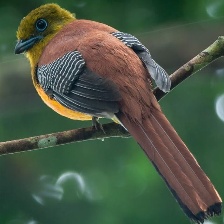
Species: ORANGE BREASTED TROGON
Scientific name: HARPACTES ORESKIOS